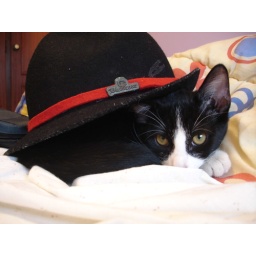
cat in the hat